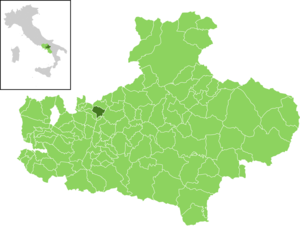
Santa Paolina est une commune italienne de la province d'Avellino dans la région Campanie en Italie.